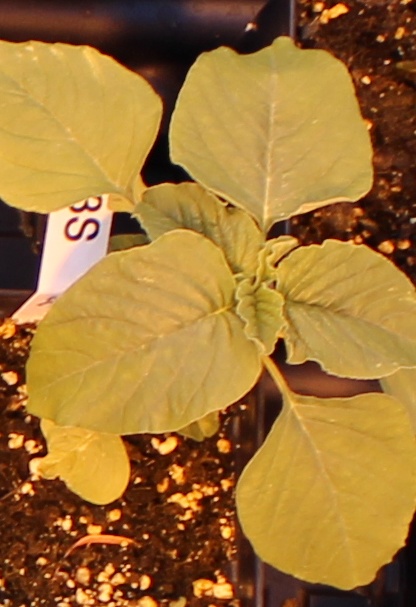
Label: Redroot Pigweed